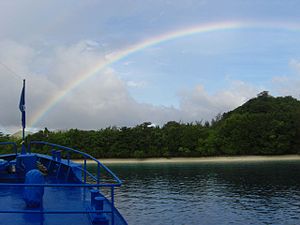
Tulagi
Regnbue over Tulagi
Tulagi er en by på en ø af samme navn på Salomonøerne.